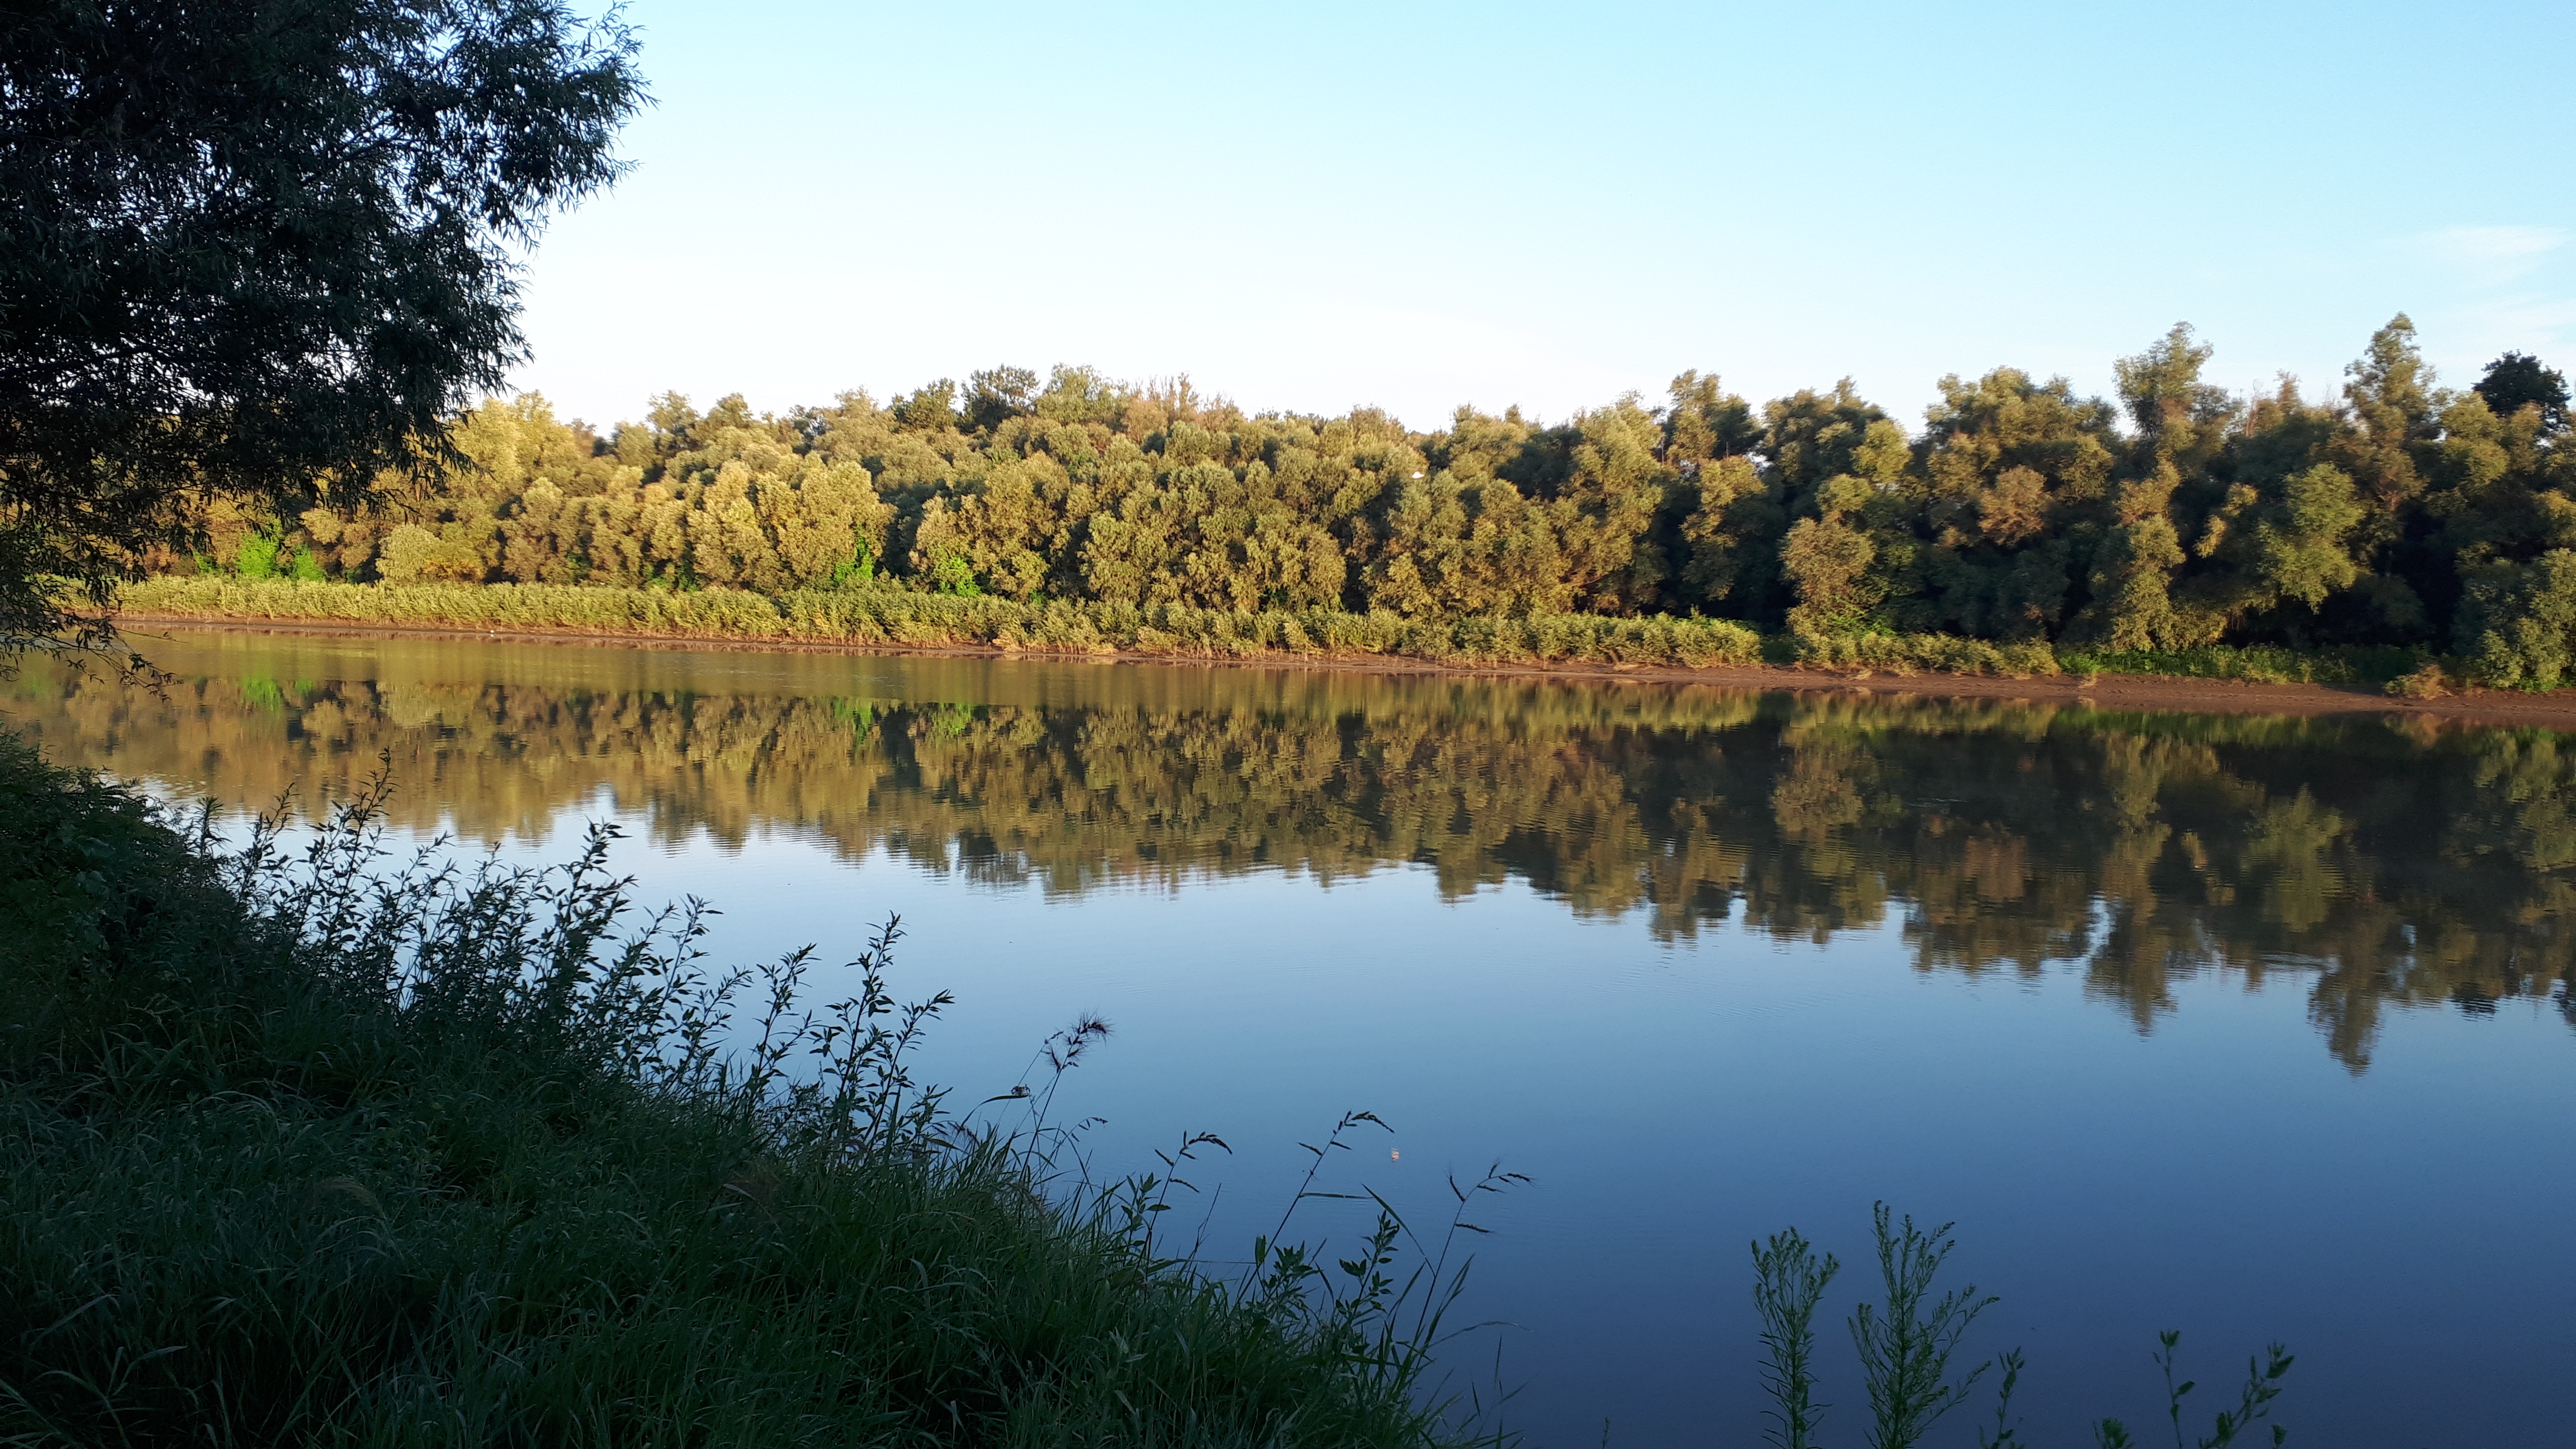
danube, reflection, body of water, natural landscape, nature, water, water resources, bank, natural environment, nature reserve, river, lake, pond, sky, tree, reservoir, wilderness, biome, floodplain, waterway, watercourse, riparian forest, lacustrine plain, wetland, landscape, plant, forest, bayou, marsh, loch, reflecting pool, bog, fish pond, fen, tarn